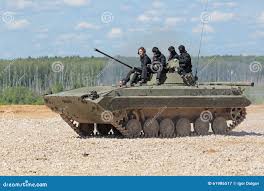
Label: BMP